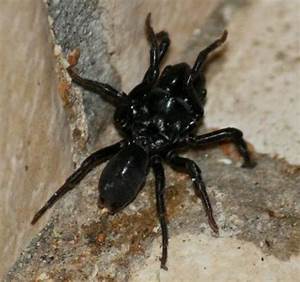
Label: spider